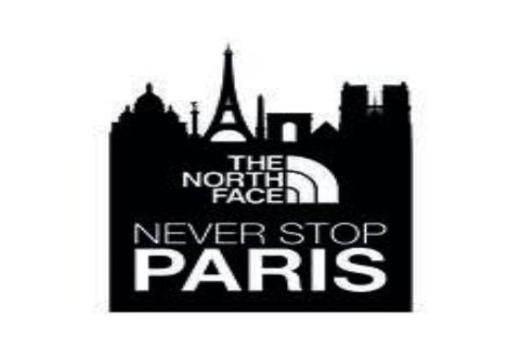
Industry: Clothes